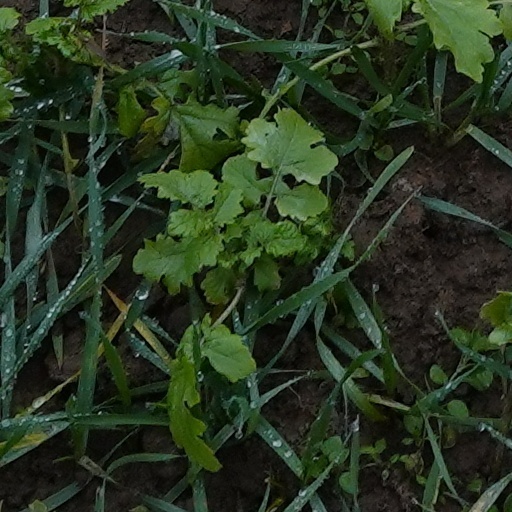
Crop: wheat